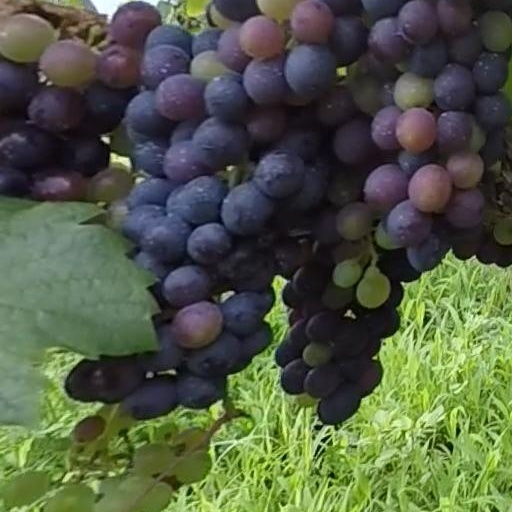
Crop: grape